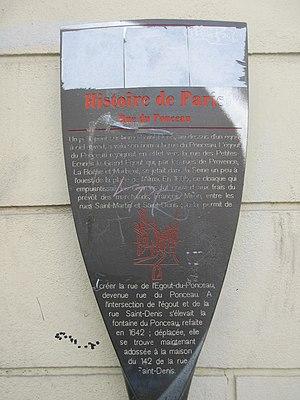
Panneau Histoire de Paris «
La rue Saint-Denis, située dans les 1ᵉʳ et 2ᵉ arrondissements de Paris, est l'une des plus anciennes rues de la ville : son axe est tracé dès le Iᵉʳ siècle par les Romains. Il s'agit de la voie triomphale des entrées royales dans la capitale.
Les panneaux « Histoire de Paris » sont des panneaux d'information installés dans les rues de Paris devant certains des monuments parisiens.